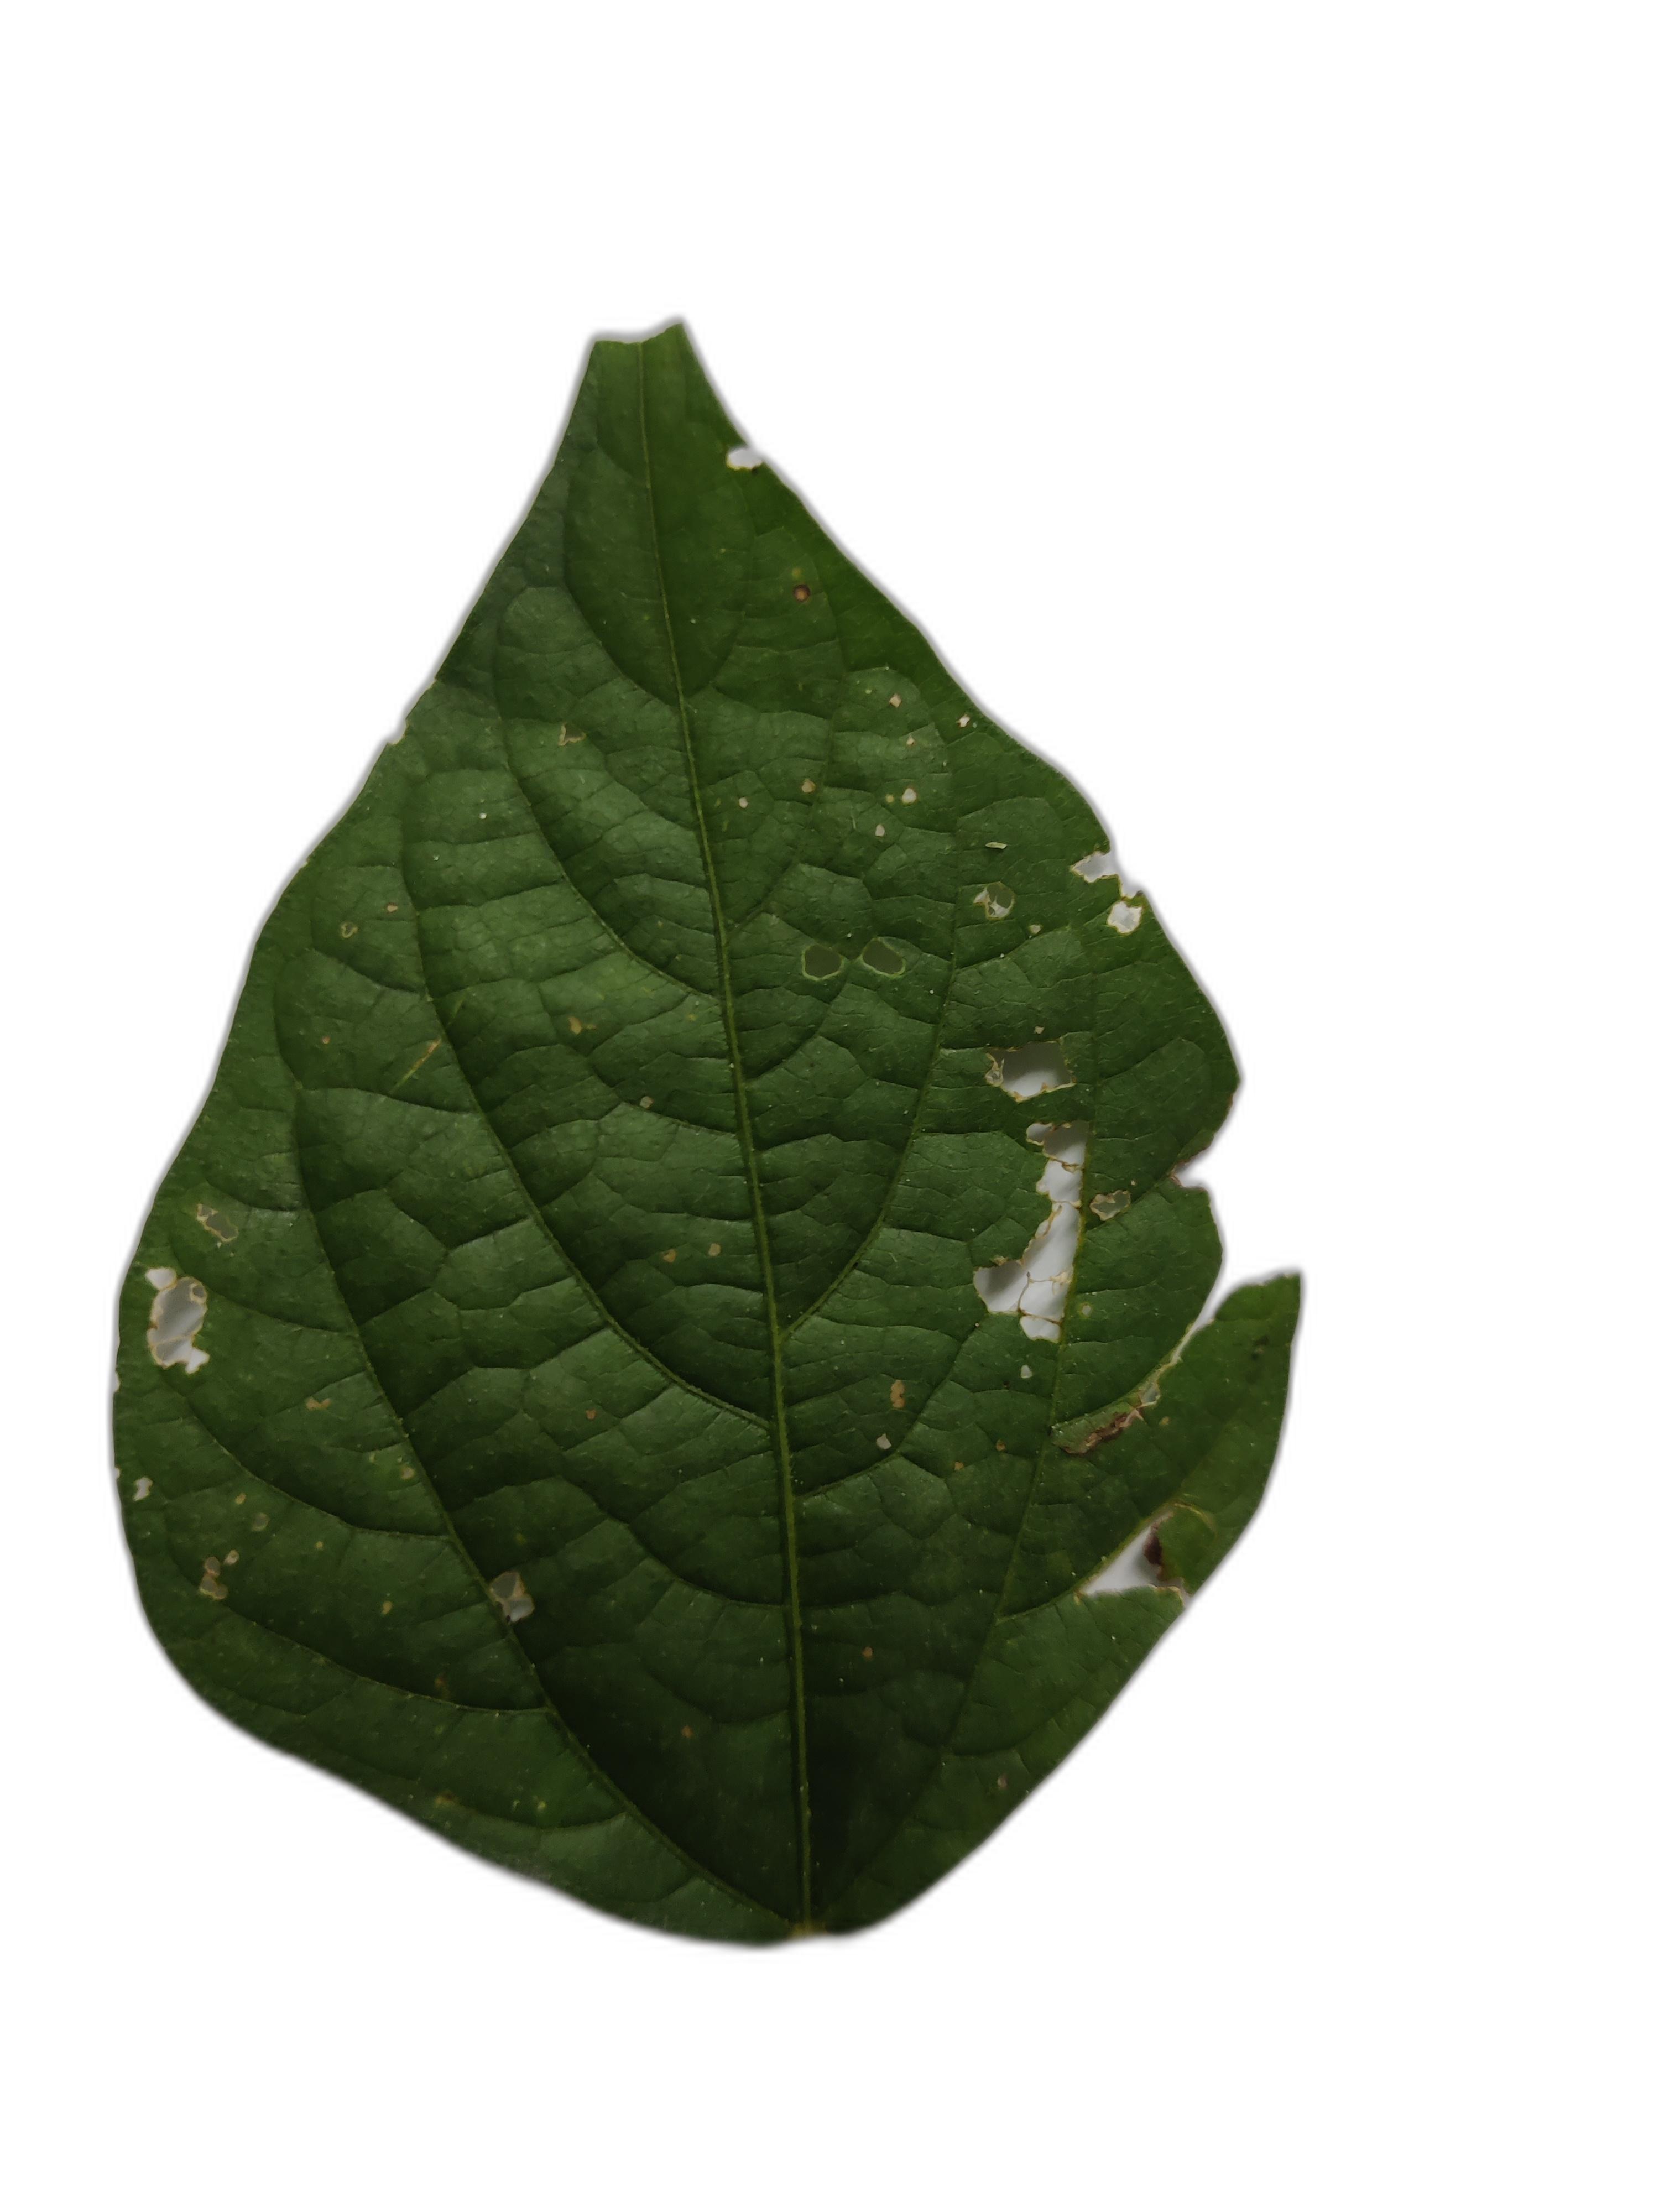
Label: Cercospora leaf spot